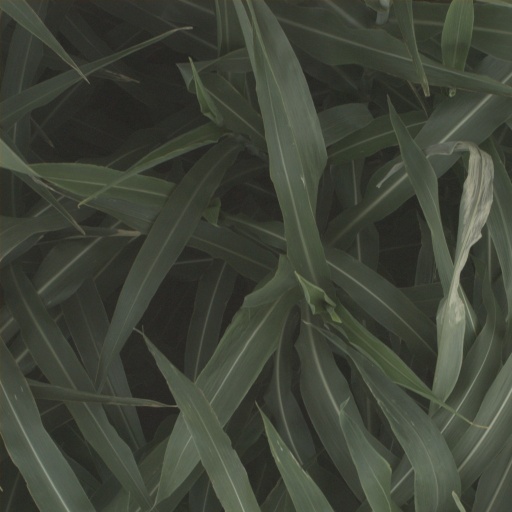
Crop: sorghum